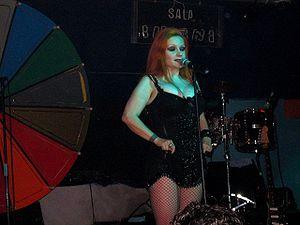
Alaska est une chanteuse, DJ et célébrité hispanico-mexicaine principalement connue en Espagne et en Amérique latine. Elle était l'une des principales figures du mouvement culturel de la Movida. Elle a successivement été membre de nombreux groupes à succès tels que Kaka de Luxe, Alaska y los Pegamoides, Alaska y Dinarama et du duo Fangoria.